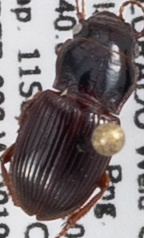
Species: Cratacanthus dubius
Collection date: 2019-09-11
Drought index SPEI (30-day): -0.722
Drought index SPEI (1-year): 0.748
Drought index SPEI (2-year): -0.1704